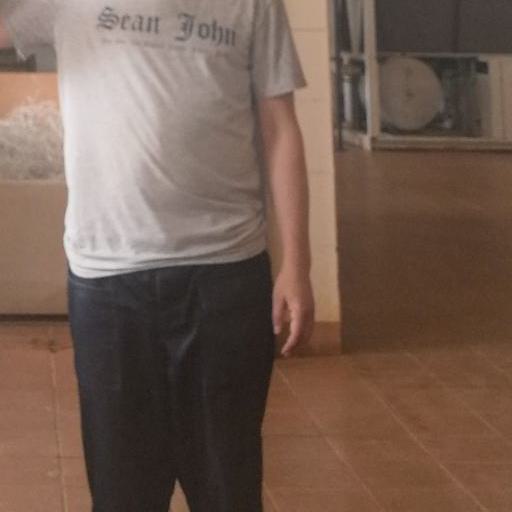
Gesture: no_gesture